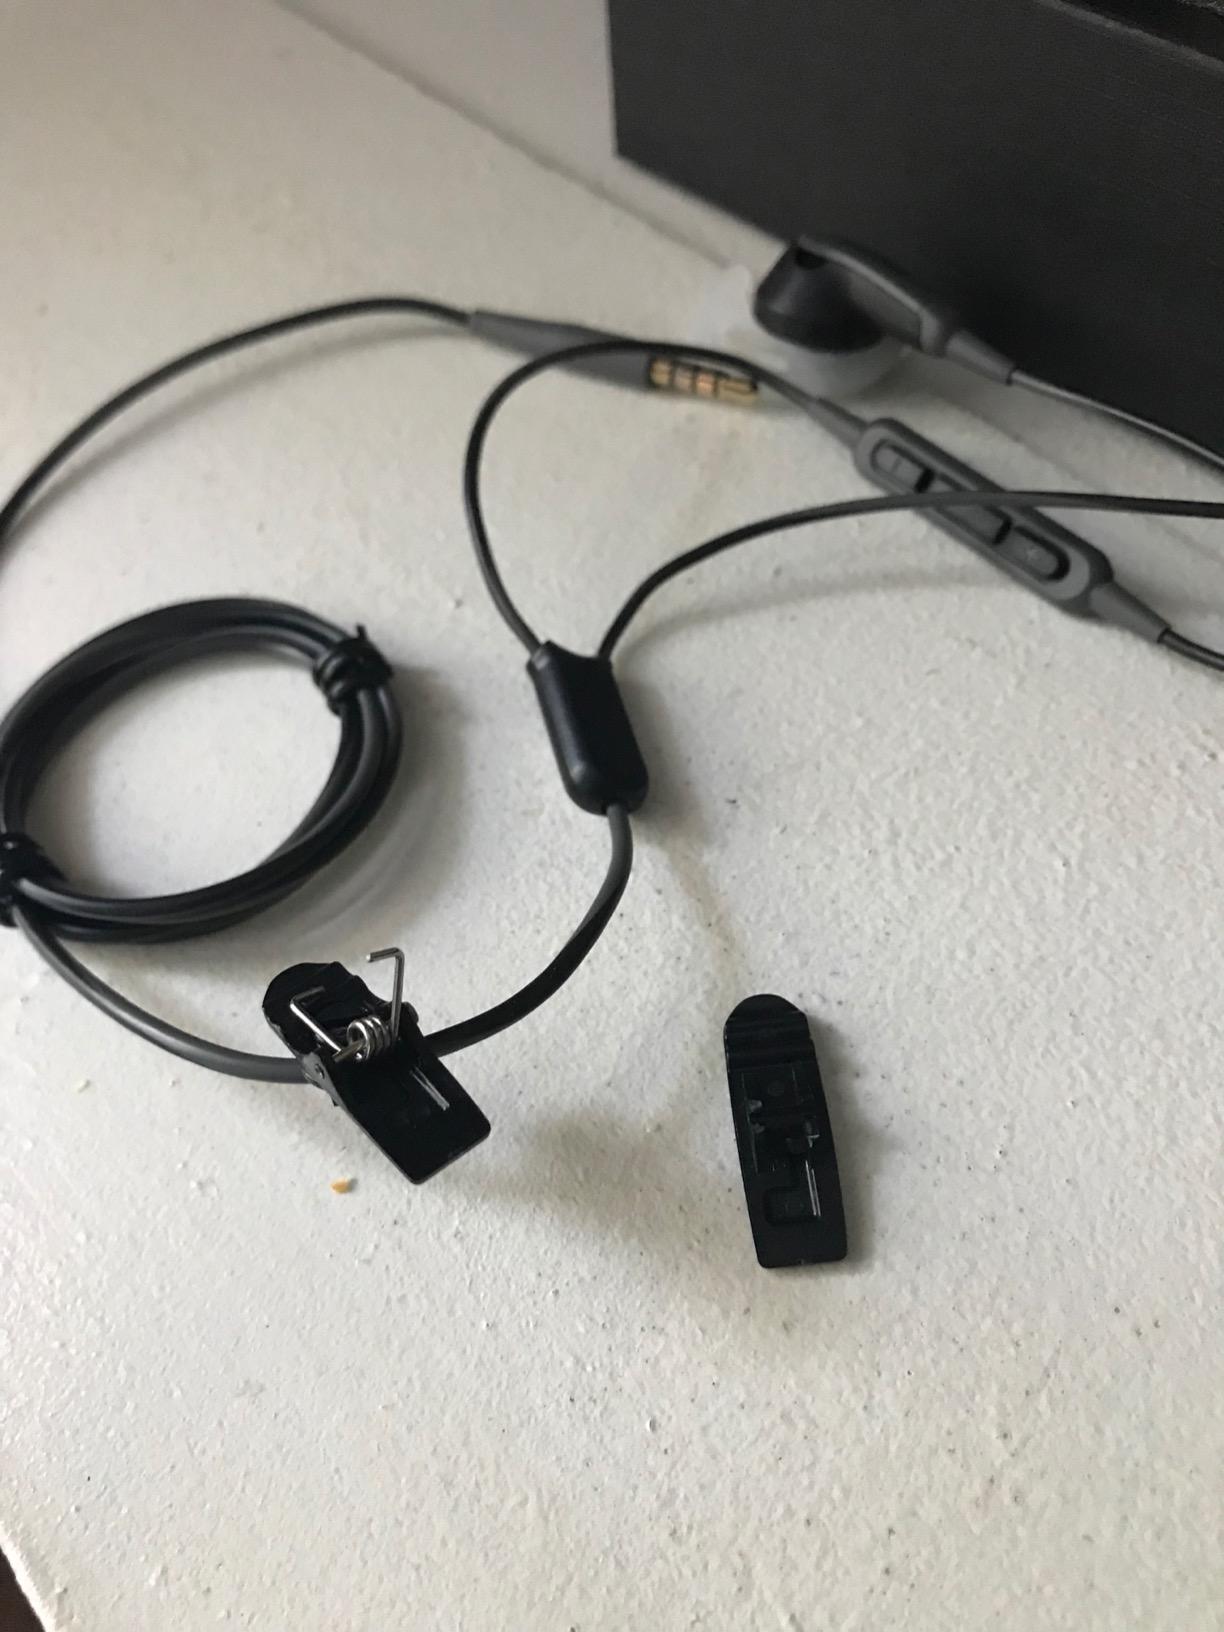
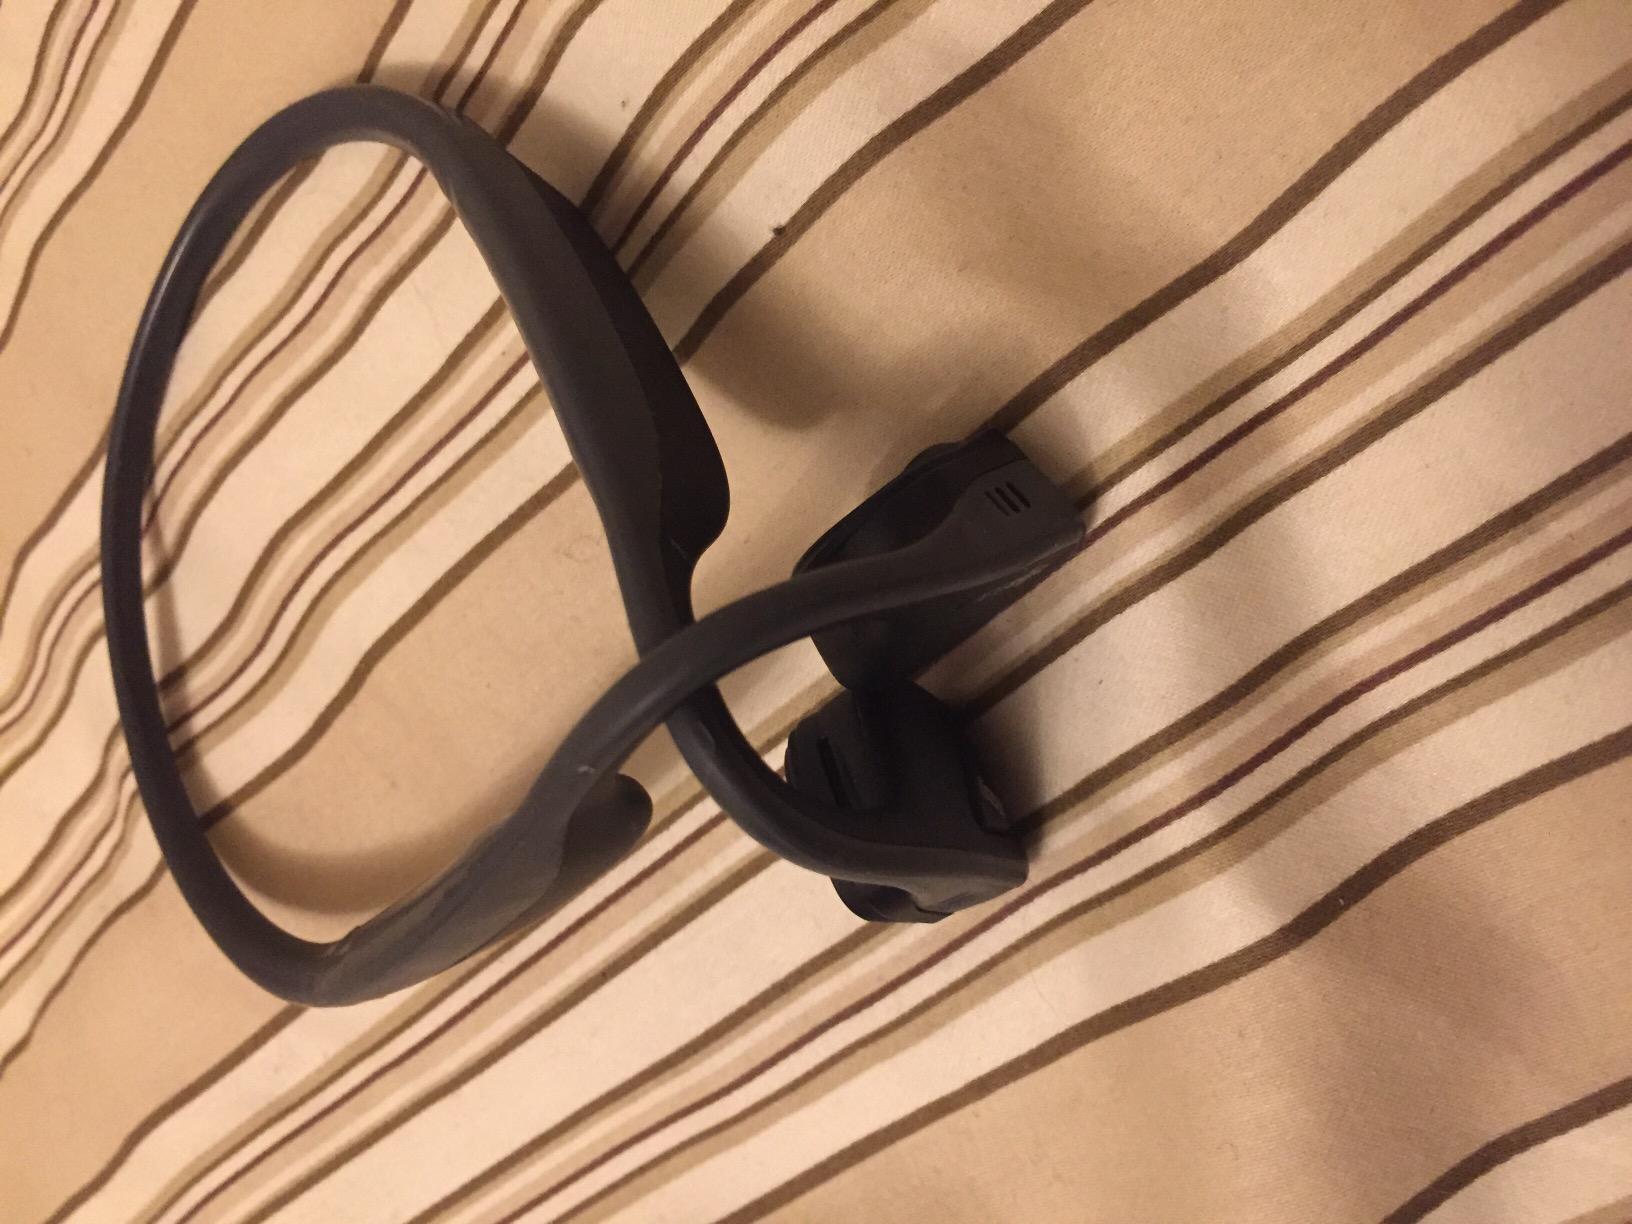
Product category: headphones
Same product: no